John I. Thornycroft & Company

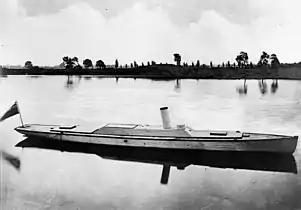
of 1873 marked the start of Thornycroft's torpedo boat business

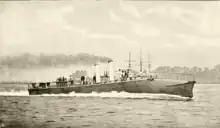
"Ariete", built for Spain in 1887, was an example of still larger torpedo boats

In its first ten years the yard had a very modest production, mostly building steam launches and steam yachts. The breakthrough came in 1873, when the firm built the small steel torpedo craft for the Navy of Norway, followed by similar boats for other navies, and by for the Royal Navy in 1877. Torpedoes and torpedo boats were seen as weapons of the future and throughout the 1870s and 1880s the Thornycroft yard became a major supplier to a number of navies. As Banbury put it: